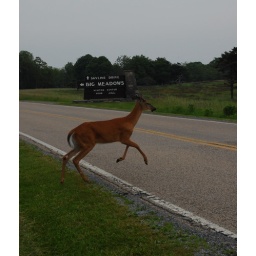
Deer running across street in front of Big Meadows sign